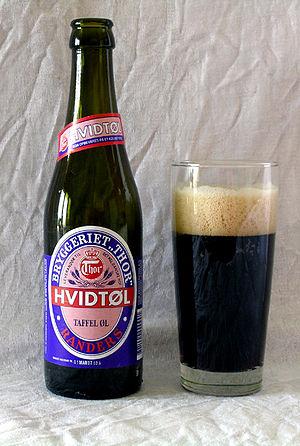
La bière de table désigne à la fois un type de bière et une classe de taxe sur les alcools appelée aussi « bock ». Il s'agit d'une bière légère blonde, noire ou brune, de moyenne qualité, avec un taux d'alcool réduit, compris entre 1,5 et 3,9 % en volume selon les pays. Elle est coupée avec de l'eau ou du malt et adoucie avec de l'édulcorant de blé, ce qui la rend moins riche en calories et plus digeste.